Brie Larson

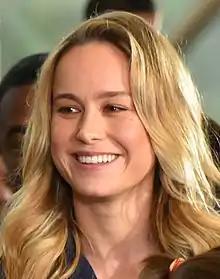
Larson in 2018

Brianne Sidonie Desaulniers (born October 1, 1989), known professionally as Brie Larson, is an American actress. She played supporting roles in comedies as a teenager, and has since expanded to leading roles in independent films and blockbusters. Her accolades include an Academy Award, a Golden Globe Award, and a Primetime Emmy Award. "Time" magazine named her one of the 100 most influential people in the world in 2019.